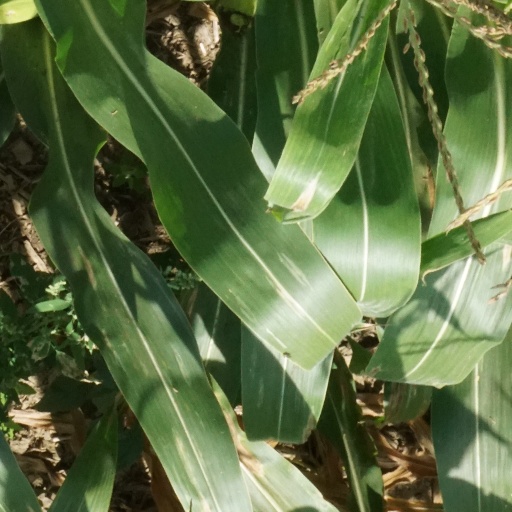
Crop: maize; corn